George C. Axtell

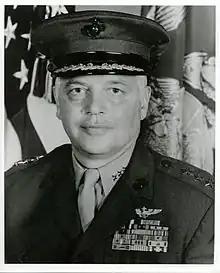
Lieutenant General George C. Axtell

Lieutenant General George C. Axtell (November 29, 1920 – August 20, 2011) was a United States Marine Corps general officer, a World War II flying ace, and a Navy Cross recipient. During World War II, he was the youngest commanding officer of a Marine fighter squadron. He also served in the Korean War and Vietnam War.